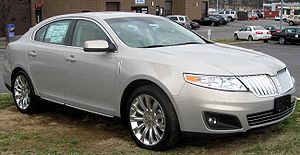
Luksusbil / Aktuelle modeller i Europa
En luksusbil er en bil i den øverste klasse i den fælles europæiske bilklasseinddeling og over øvre mellemklassebil.